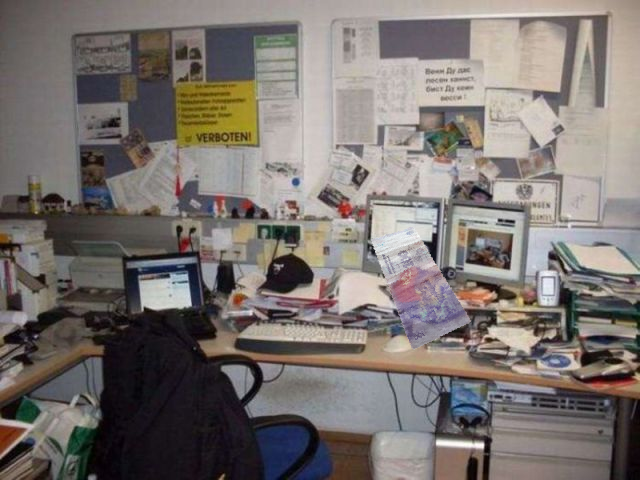
Denominación: 100